Władysław Emanuel Lubomirski

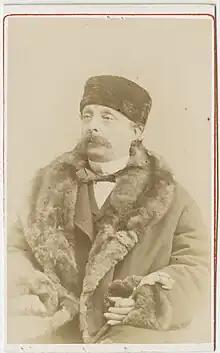

Władysław Jan Emanuel Lubomirski (19 June 1824 – 24 February 1882) was a Polish nobleman belonging to the Lubomirskis of the Szreniawa coat of arms without the Cross. He was a natural history collector and philanthropist. He amassed a large collection of molluscs from around the world through his network of collectors and described several species from his collections.